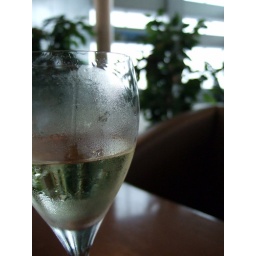
wine @ the observatory in the city office building